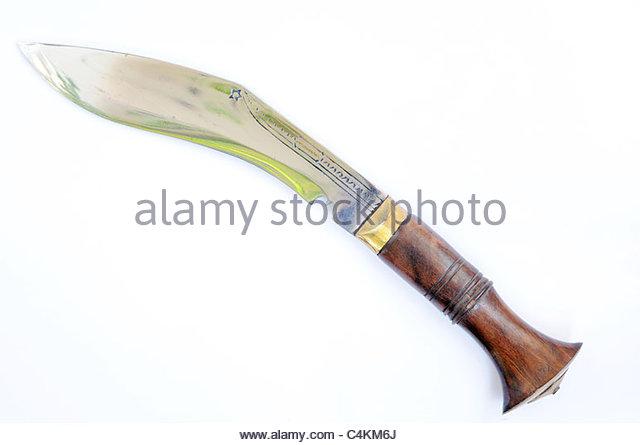
knife on a white background
Relation: Visible